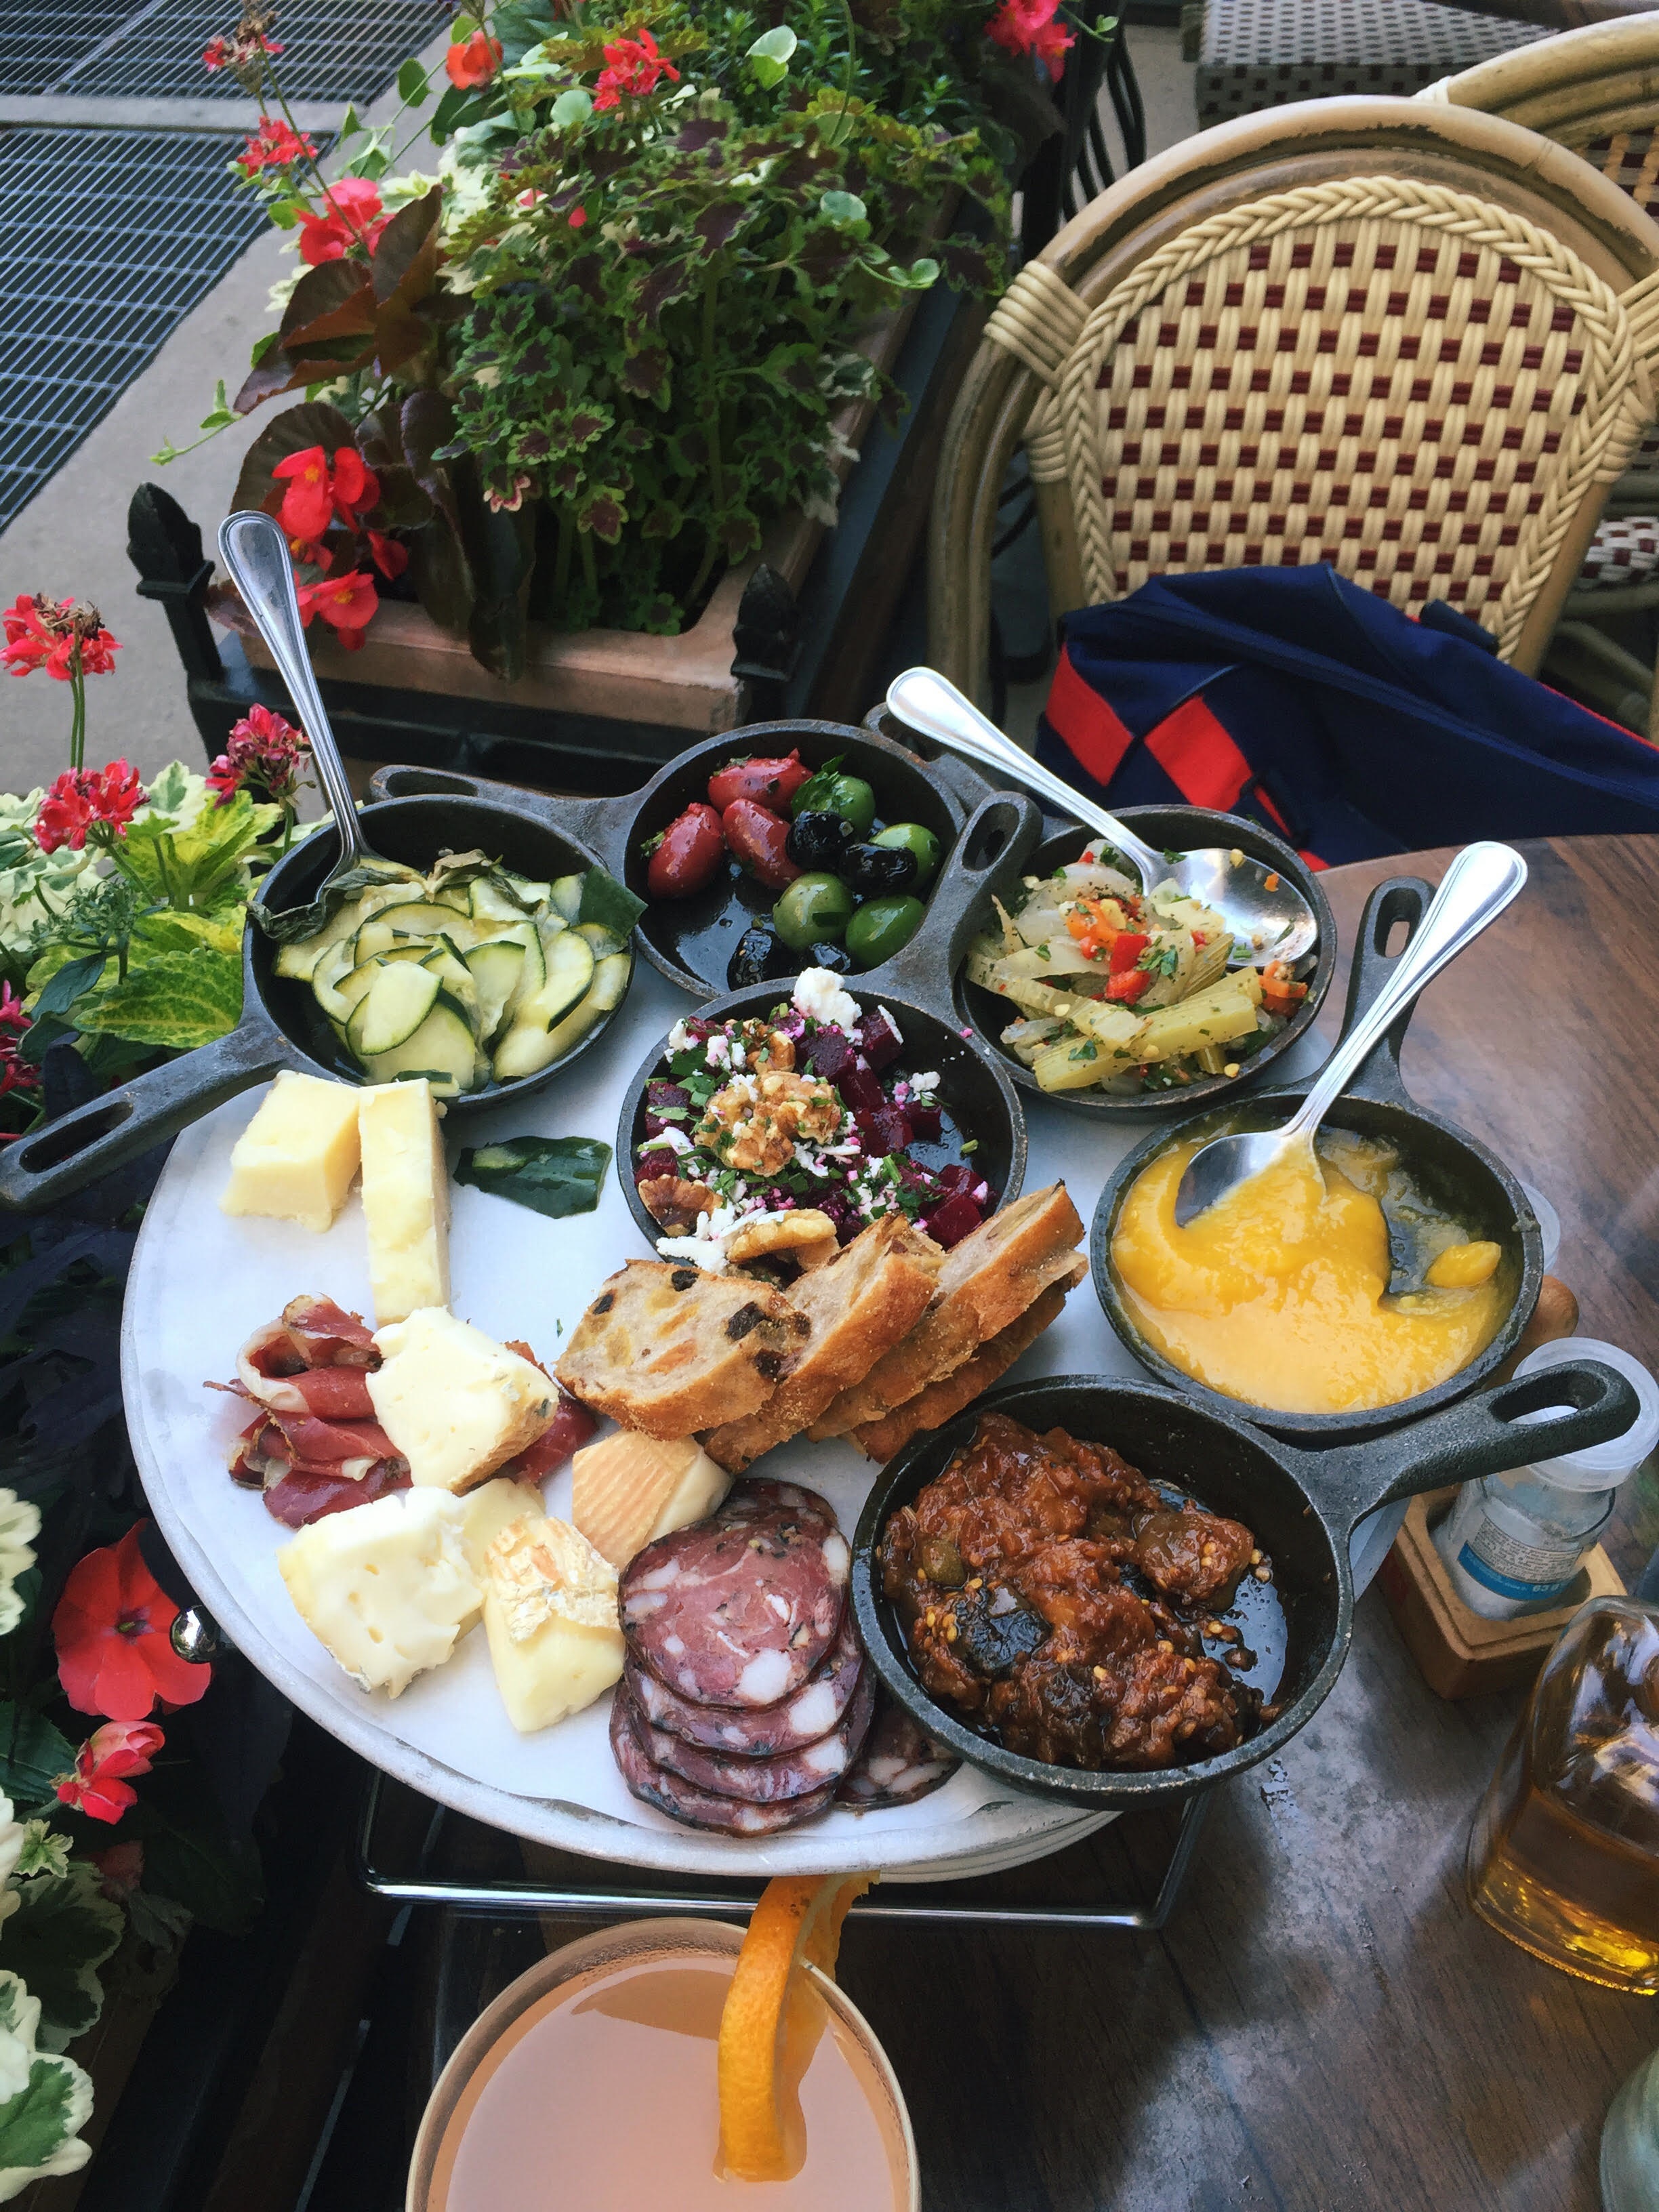
dish, meal, food, produce, breakfast, lunch, cuisine, buffet, dinner, supper, brunch, sense